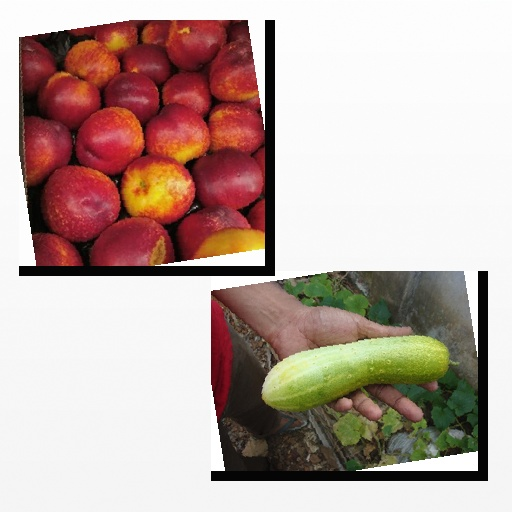
Food items: cucumber, nectarine